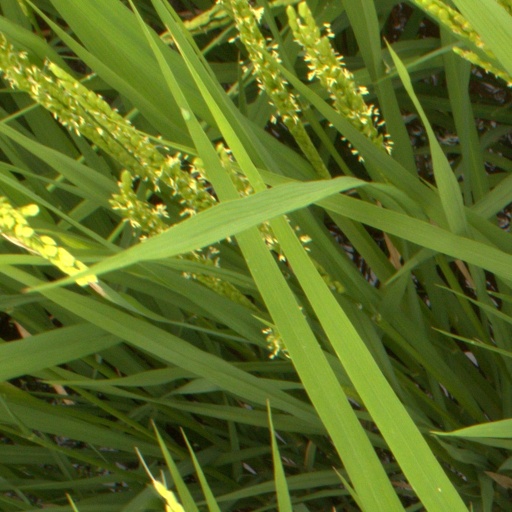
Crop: rice